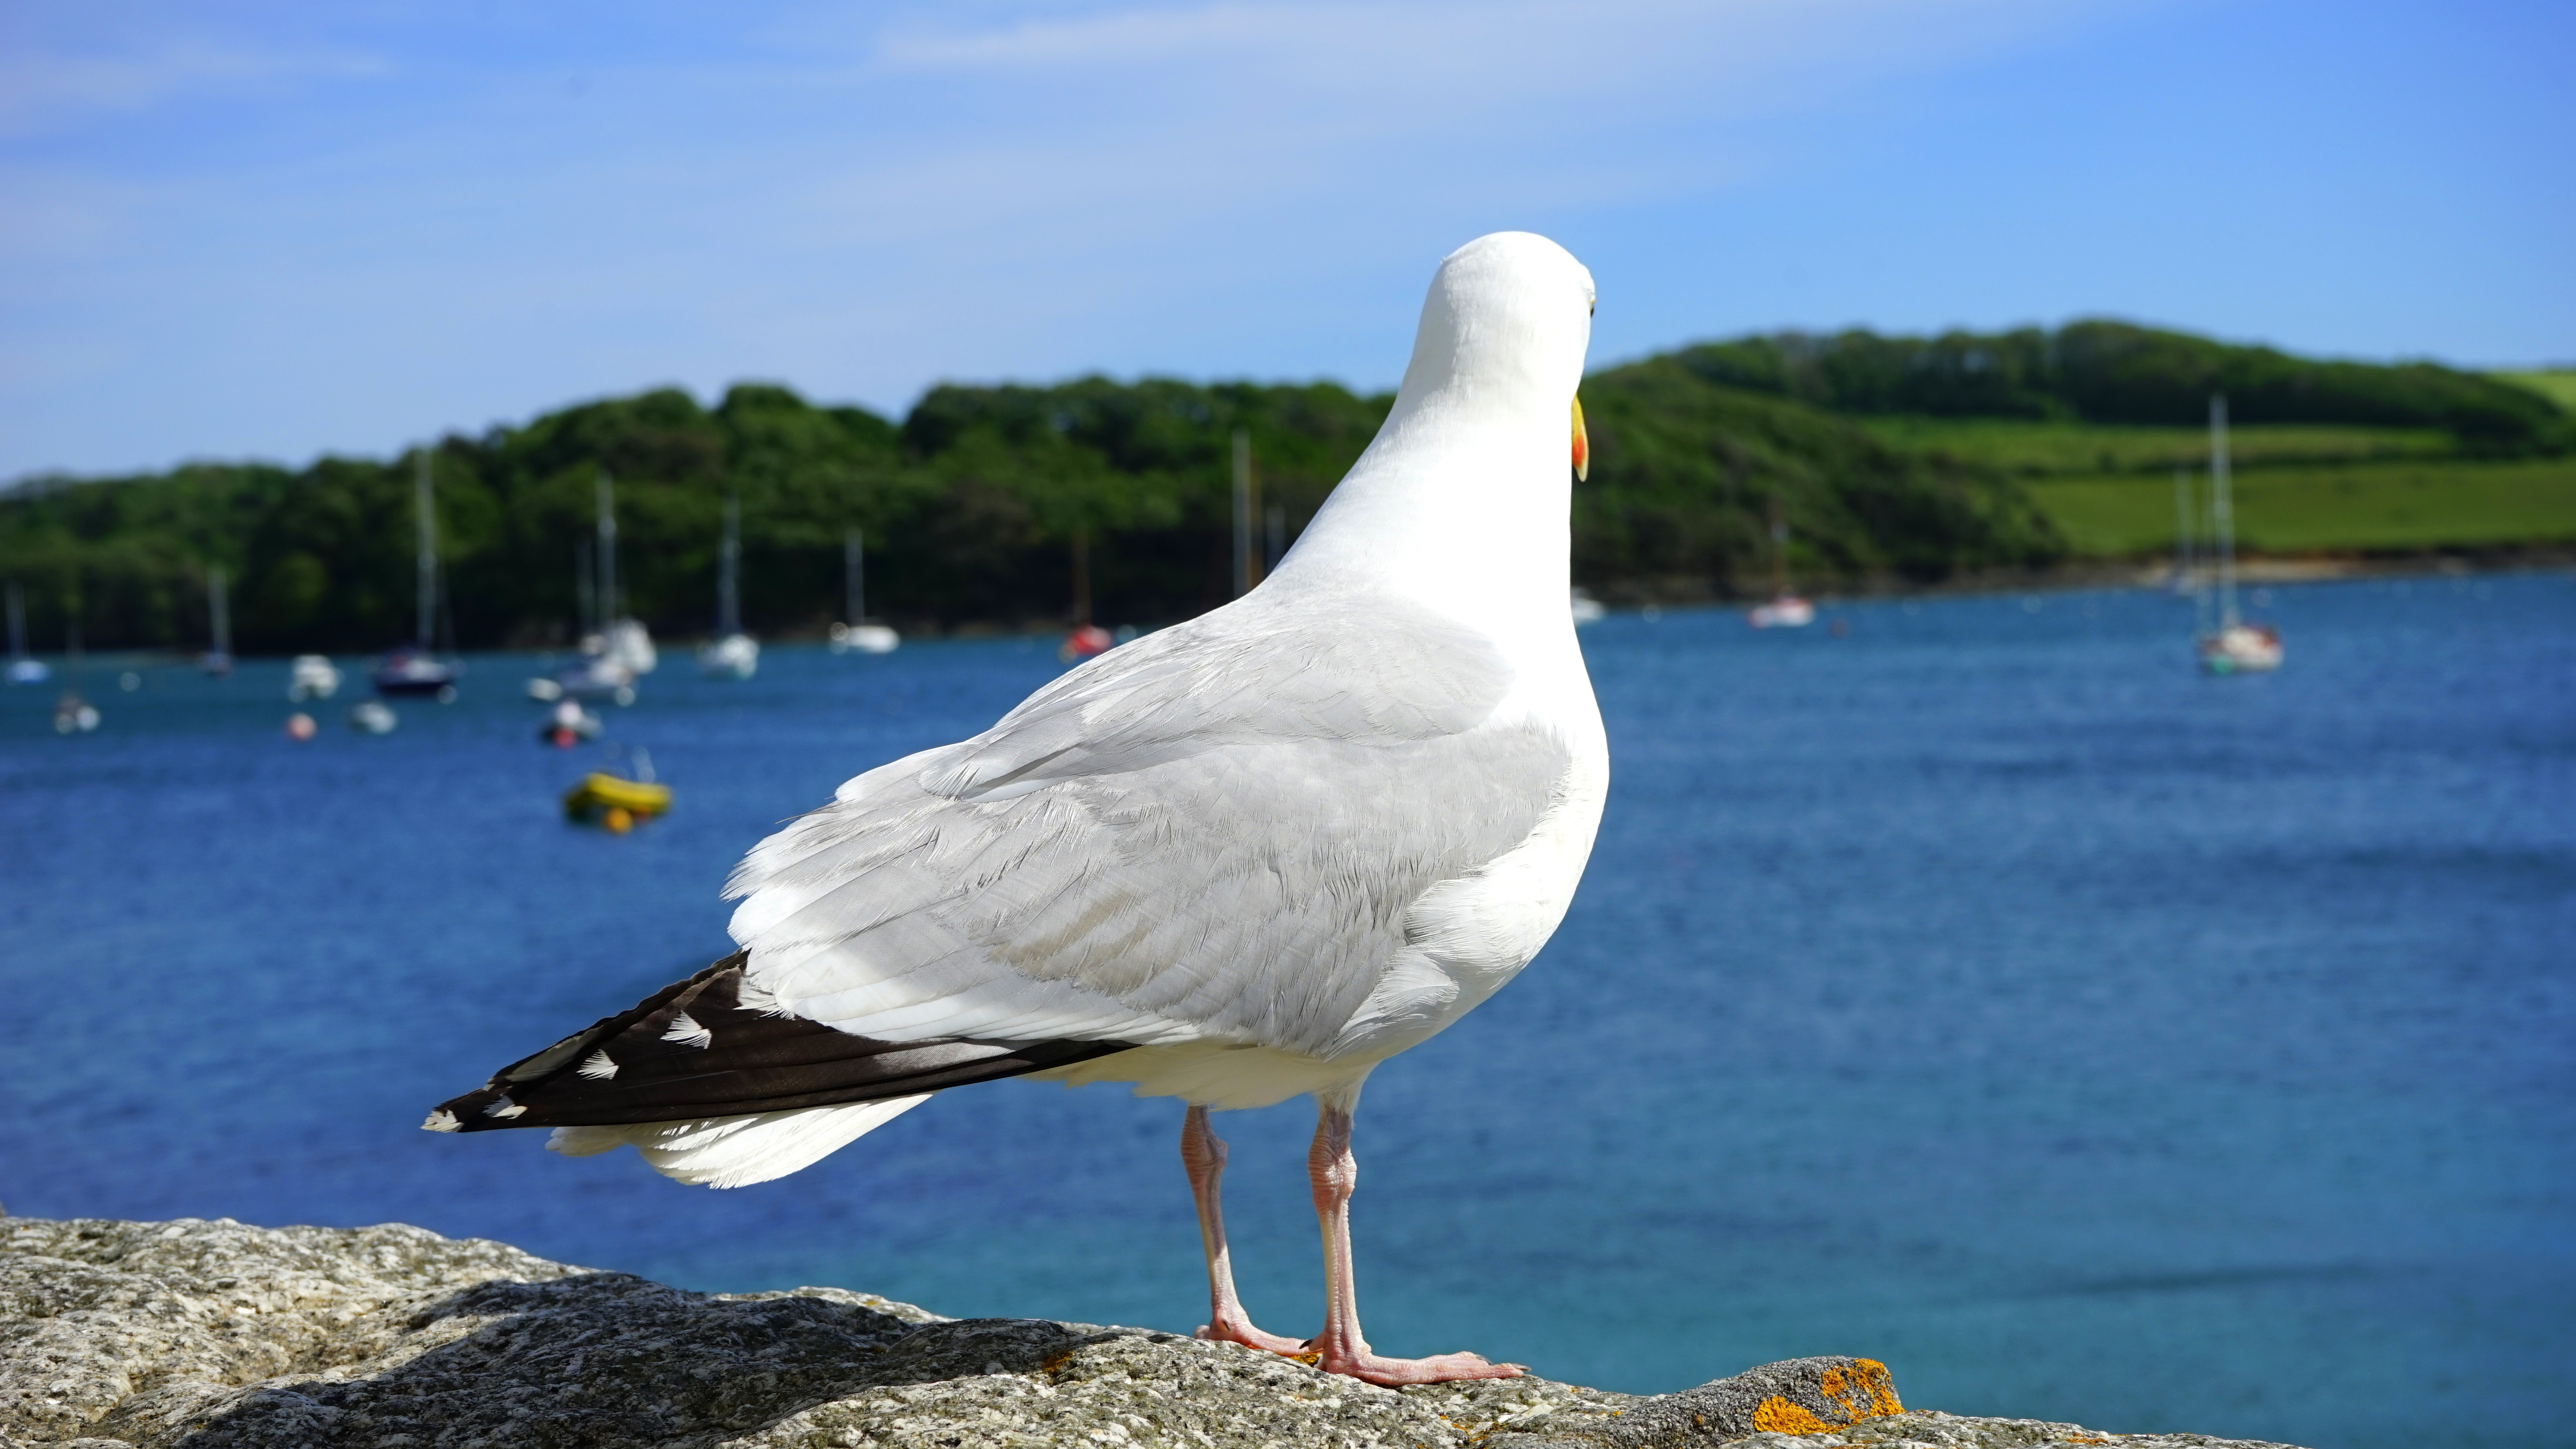
beach, sea, coast, water, nature, ocean, bird, wing, sky, white, air, shore, wind, seabird, fly, seagull, wildlife, wild, gull, beak, flight, holiday, blue, freedom, feather, fauna, grey, vertebrate, sea gull, charadriiformes, european herring gull